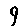
Label: 9